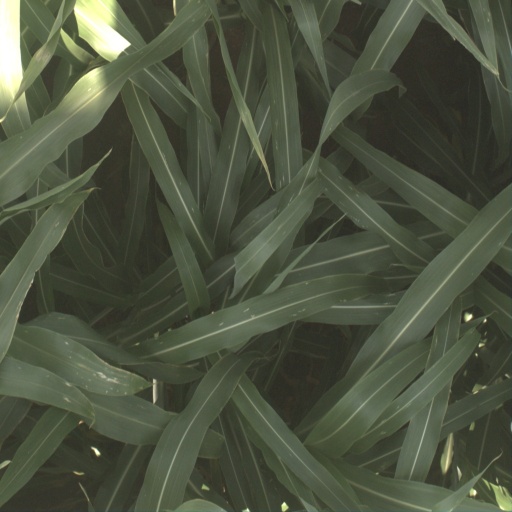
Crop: sorghum